Far Eastern Higher Combined Arms Command School

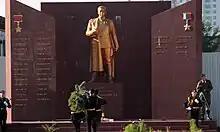
Memorial on the school's grounds to its namesake Marshal Konstantin Rokossovsky. The memorial also lists graduates of the school who received the title of Hero of the Soviet Union or Hero of the Russian Federation.

The school continued in existence after the war, and in September 1949 was relocated from Vladivostok to Blagoveshchensk, becoming the Blagoveshchensk Infantry School. It was again renamed on 1 August 1958, becoming the Far Eastern Higher Combined Arms Command School. On 16 January 1965 it was awarded a parade banner by the Military Council of the Far Eastern Military District. As part of the 1967 celebrations of the October Revolution, the school was awarded the Memorial Banner of the Central Committee of the Communist Party. On 13 January 1969 the school was named after Marshal of the Soviet Union Konstantin Rokossovsky. In April 1970, the school was awarded the Jubilee Medal "In Commemoration of the 100th Anniversary of the Birth of Vladimir Ilyich Lenin", and in December 1972 the .